Yingze Park

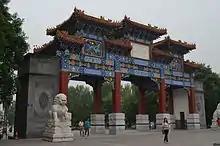
Yingze Park

Yingze Park is located in downtown Taiyuan, Shanxi, China. It was opened to the public on June 1, 1957 and covers 63.28 hectares including its lake. It has over 390,000 ornamental plants in more than 10 gardens. Near the east gate is the Jin Merchant Museum, in the style of an ancient guild hall. In the park's center is the Cangjing Building, an 800-year-old structure transported from the Dongda Temple in Taigu. The north gate of the park features an ornate archway called "Beauty of Taiyuan" based on the style of the Yonghe Lama Temple in Beijing. The park also has recreational boating, arcade games, and children's playgrounds.